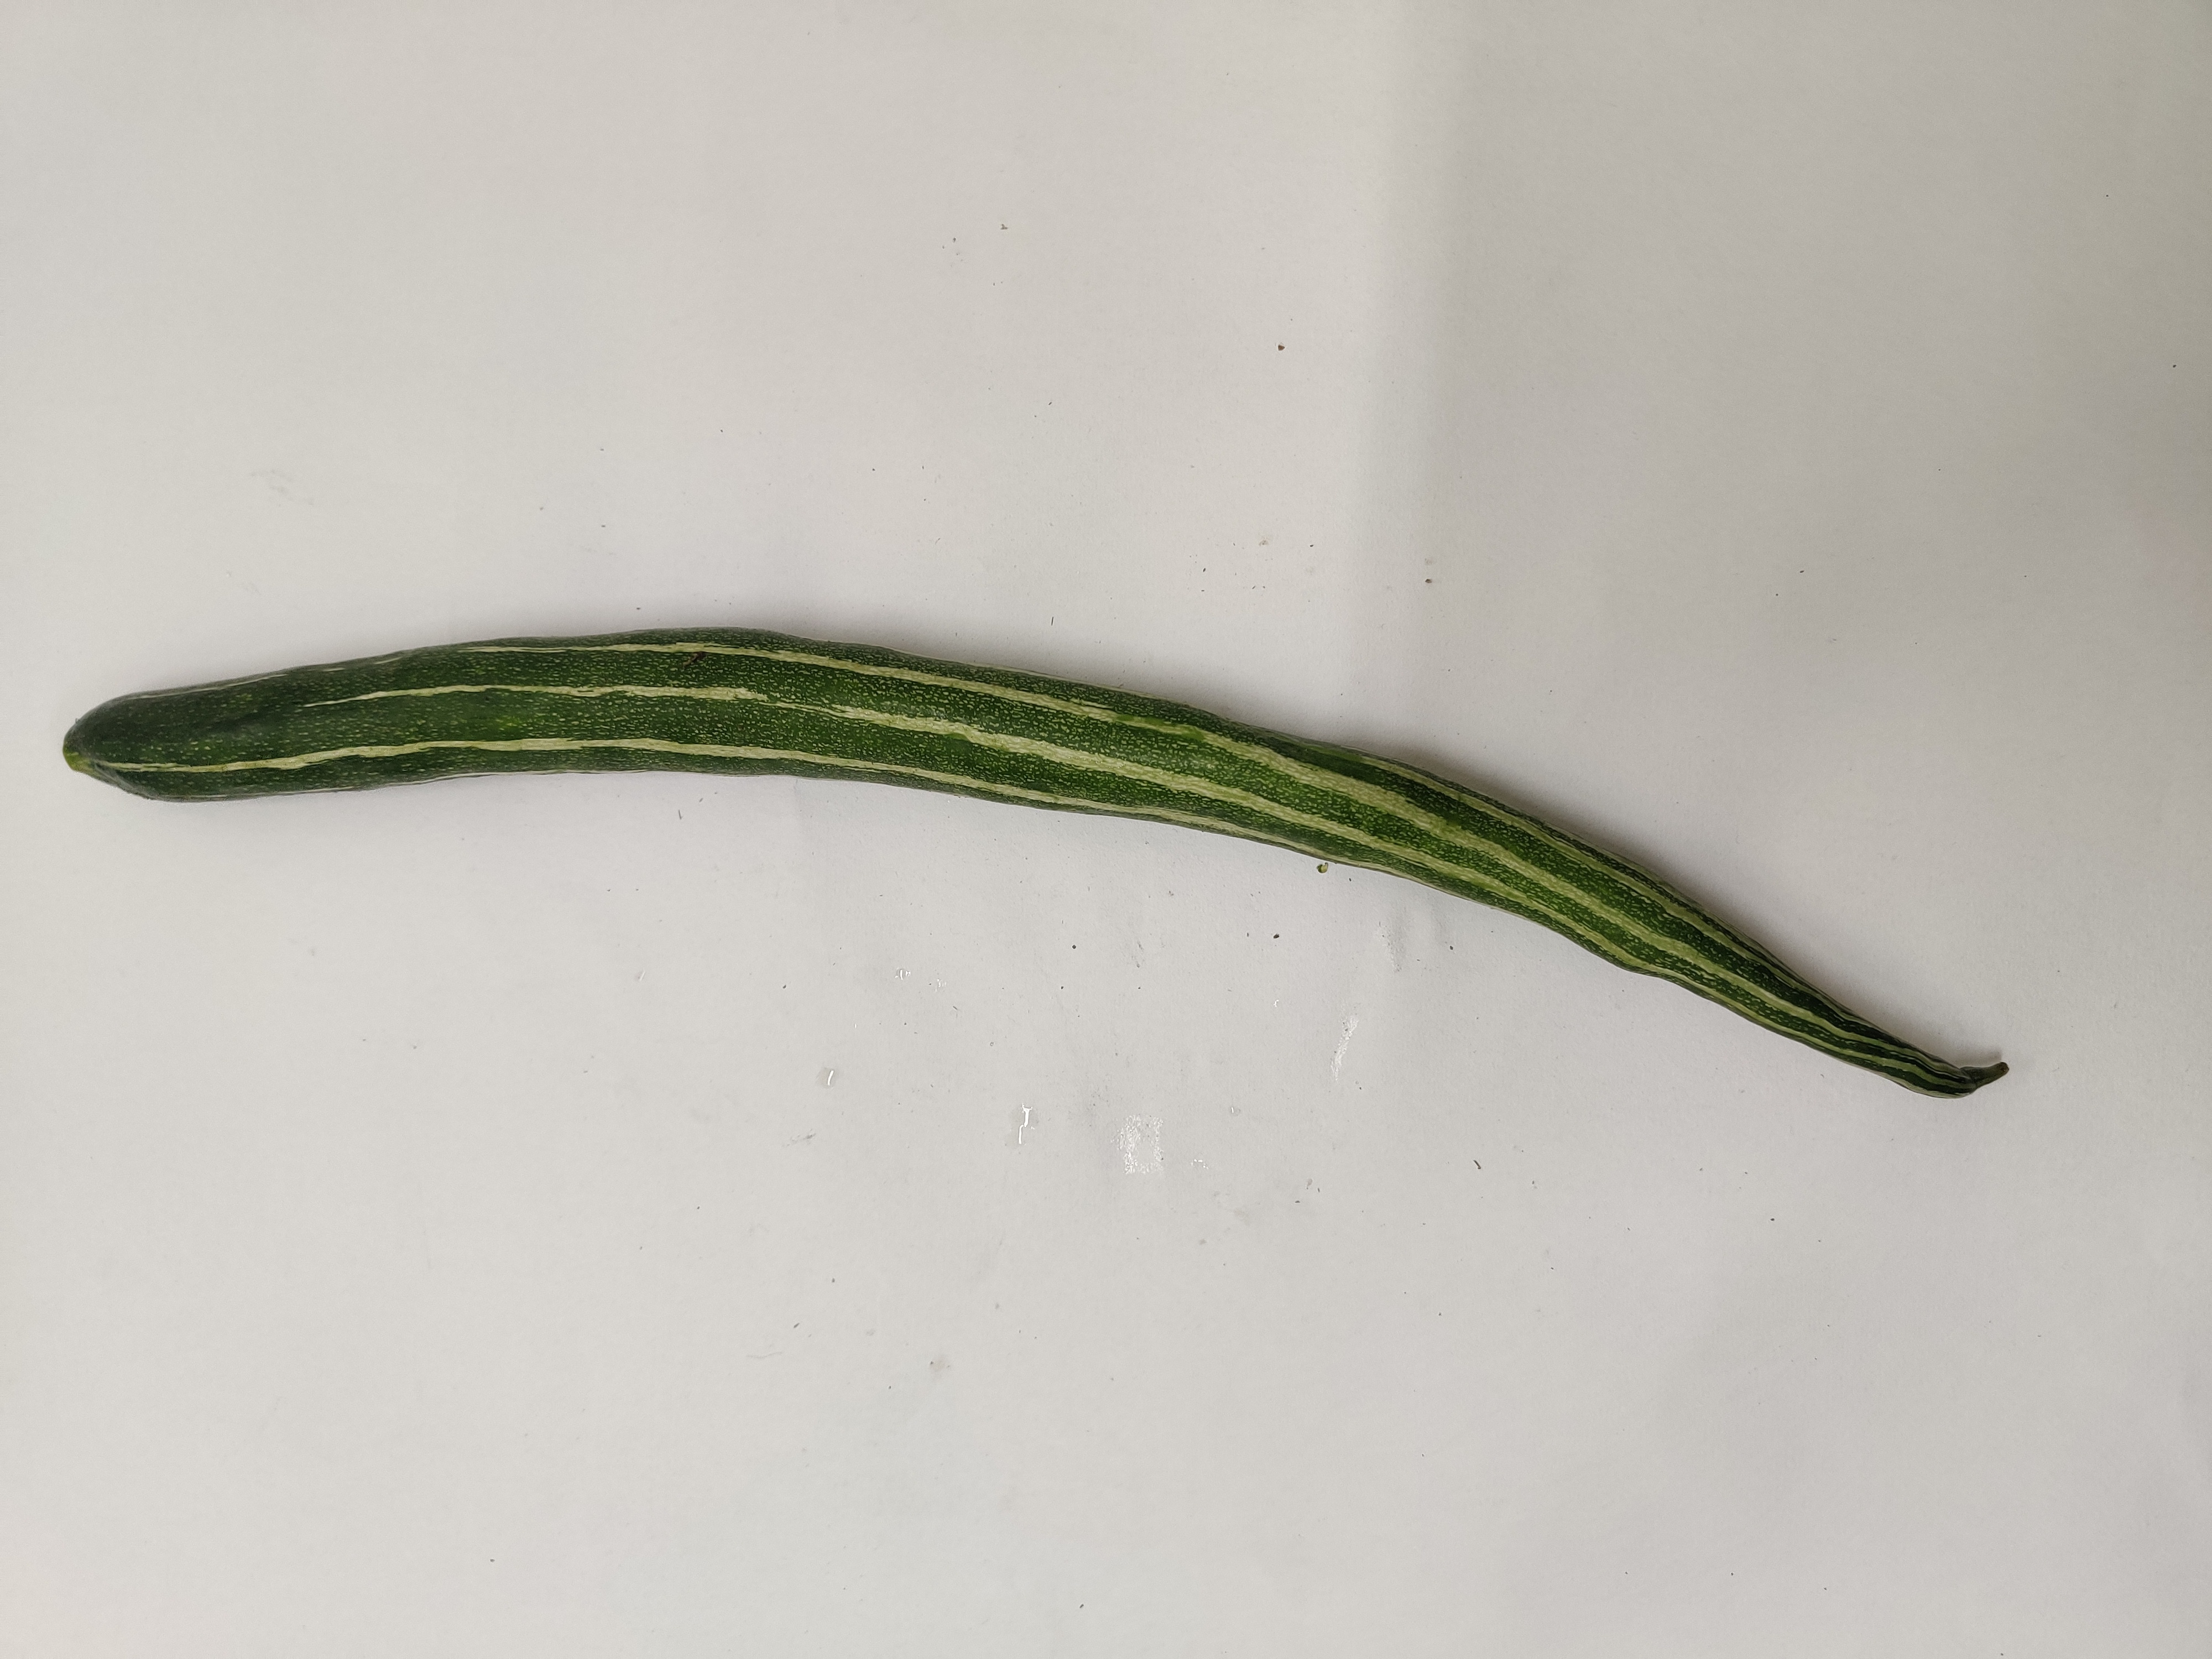
Crop: Snake Gourd
Condition: Fresh